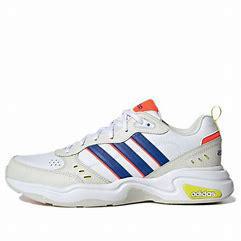
Brand: adidas
Model: neo Adidas NEO Strutter